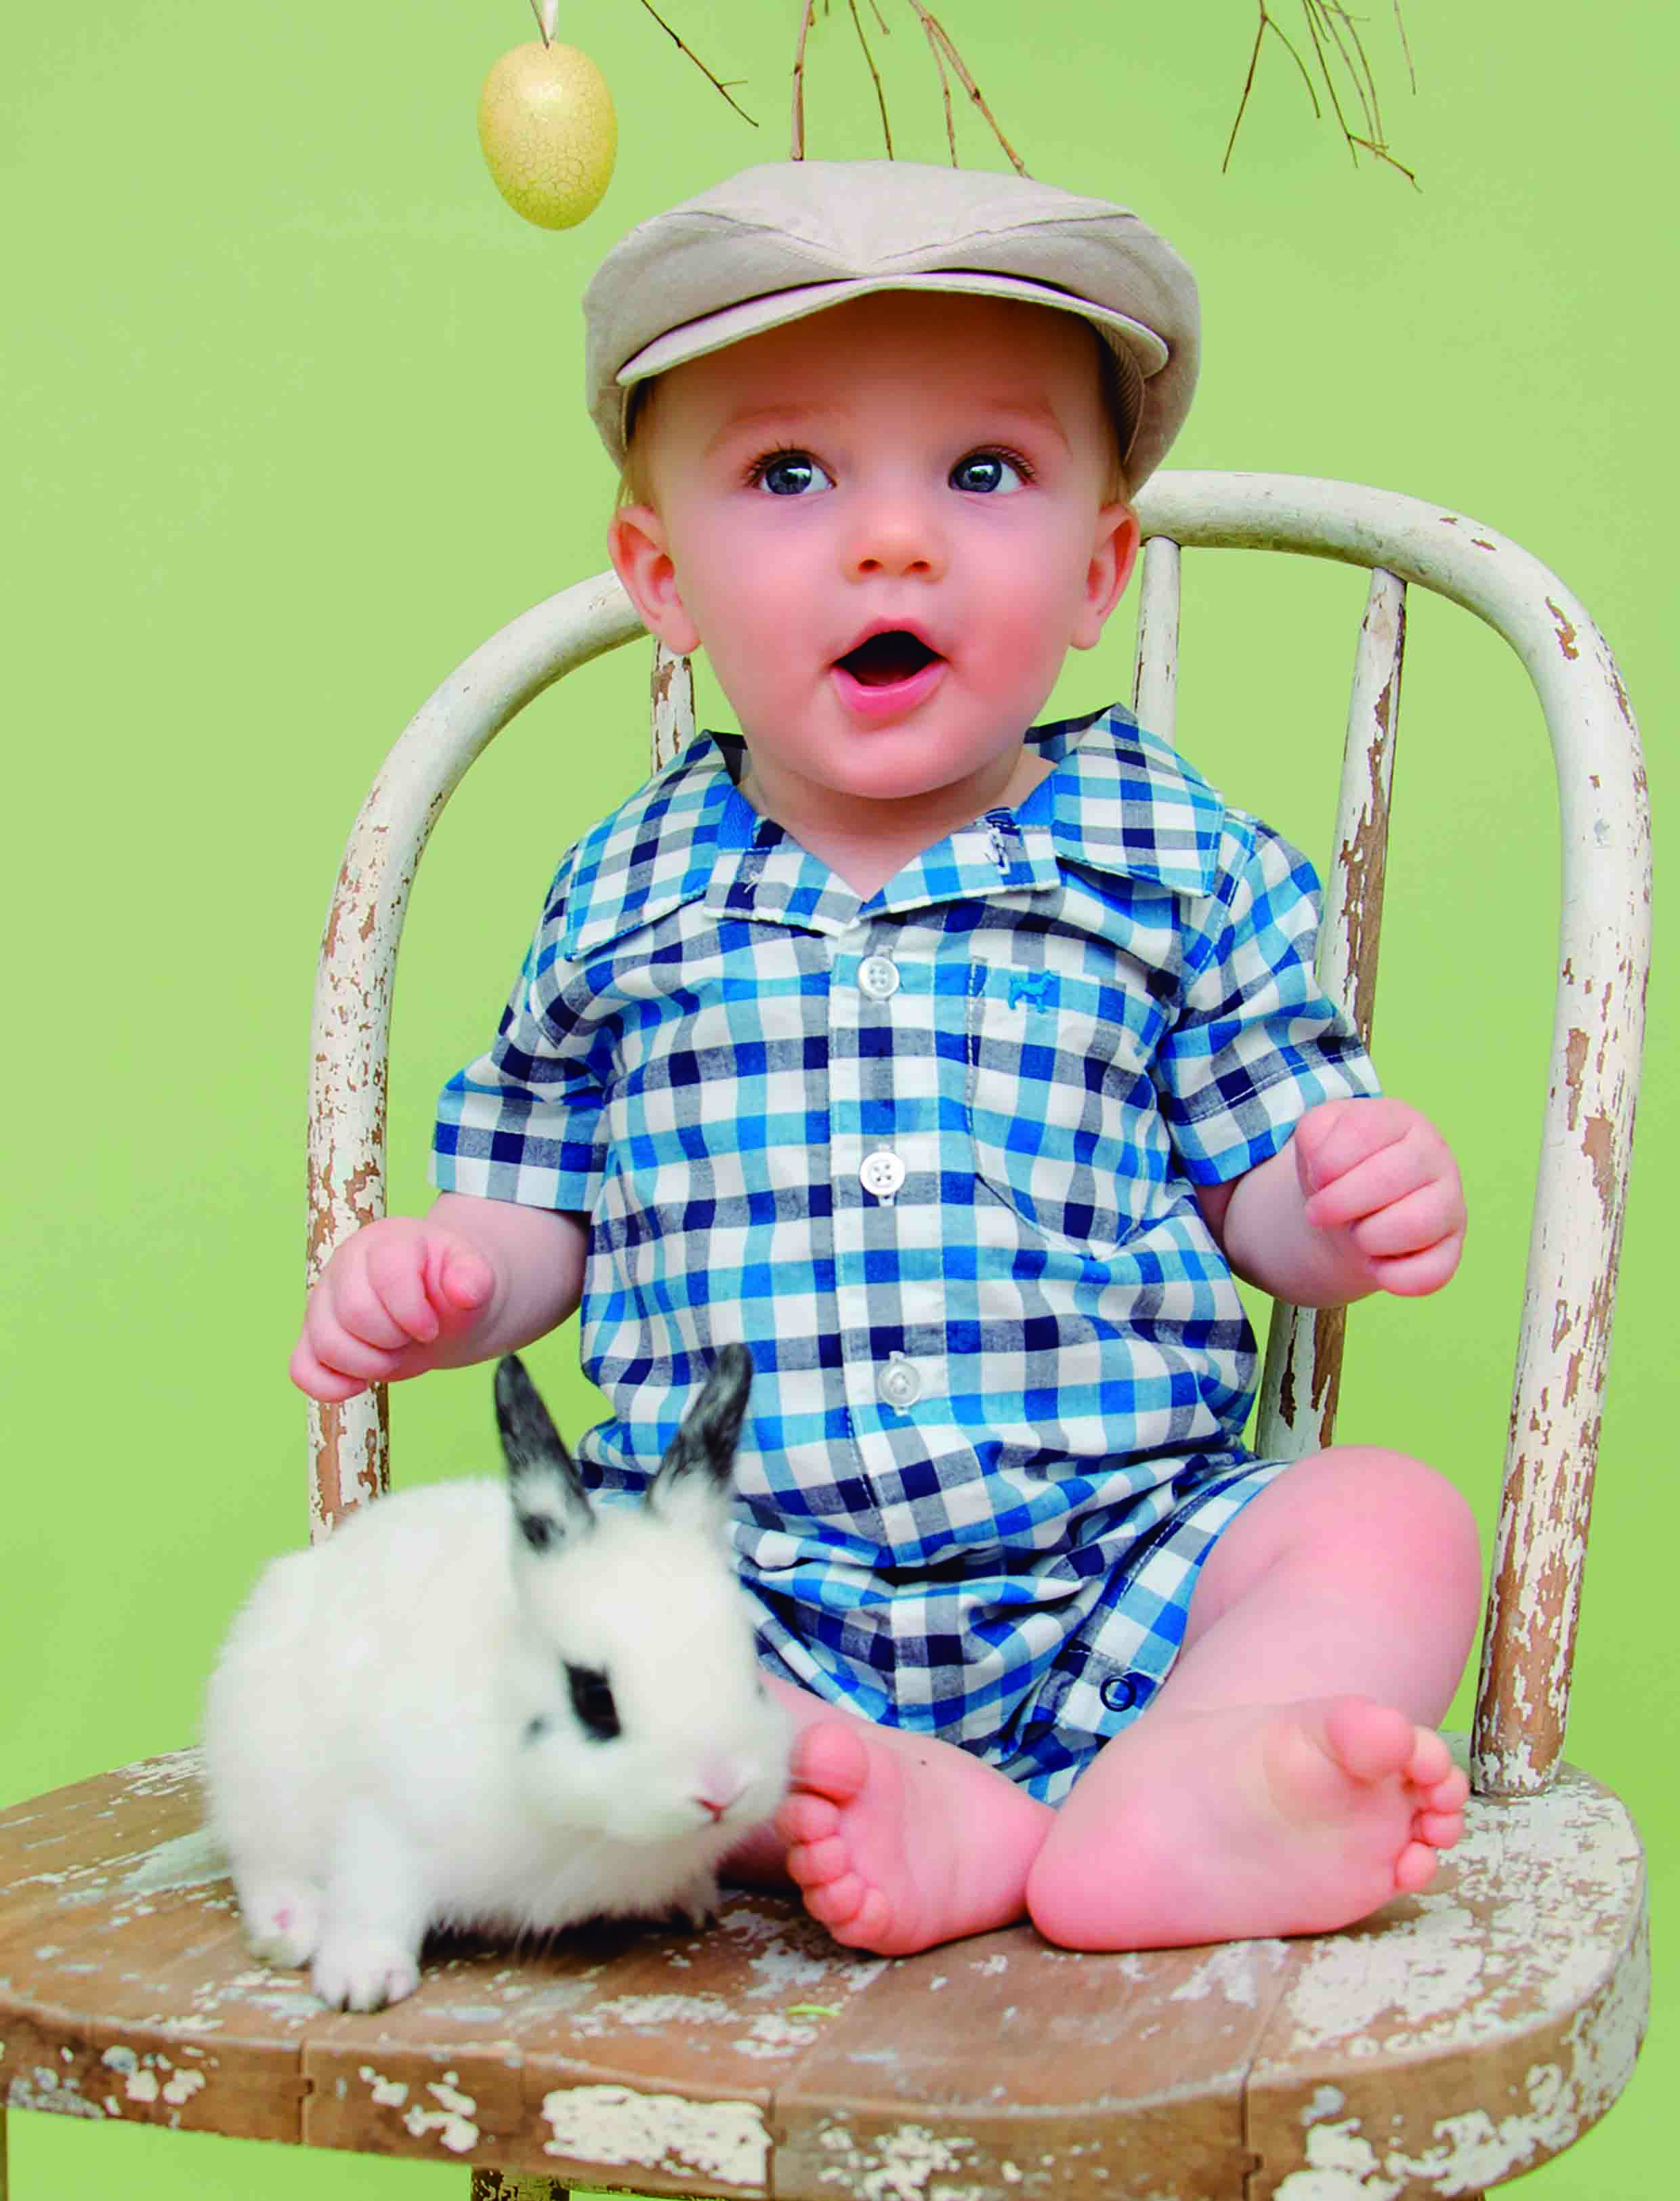
baby, child, skin, infant, toddler, boy, play, easter, product, rabbit, smile, rabits and hares